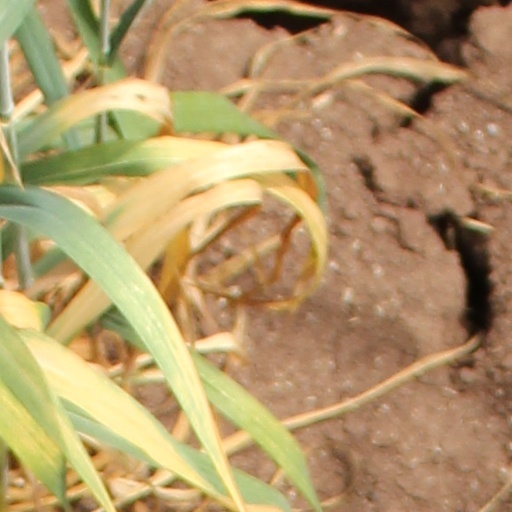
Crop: wheat